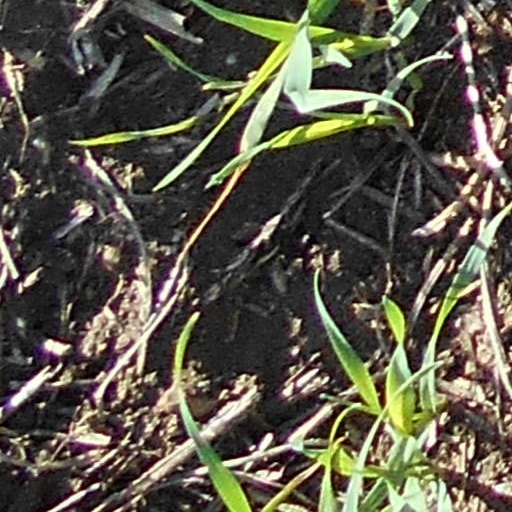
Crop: wheat